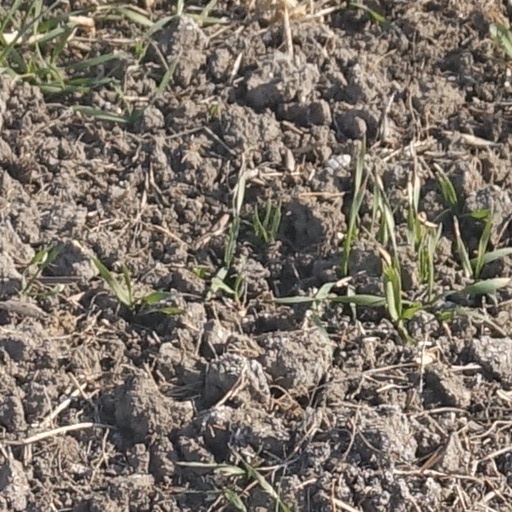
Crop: wheat